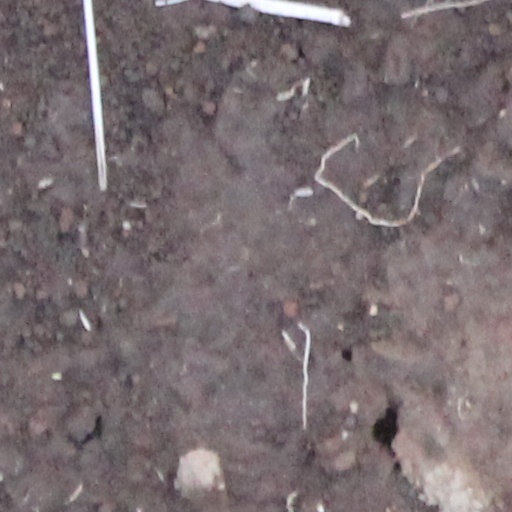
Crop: wheat